Joran van der Sloot

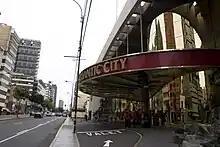
The Atlantic City Casino in Lima, where Van der Sloot and Flores were recorded on surveillance video

On 30 May 2010 — the fifth anniversary of Holloway's disappearance — Stephany Tatiana Flores Ramírez, 21, died at the Hotel TAC, in the Miraflores District of Lima, Peru. On 2 June, a hotel employee found her beaten body in room 309, which had been registered in Van der Sloot's name. He had departed from the hotel without returning the room key and left the television turned on. A tennis racquet, identified by the coroner as a possible homicide weapon, was recovered from the room.